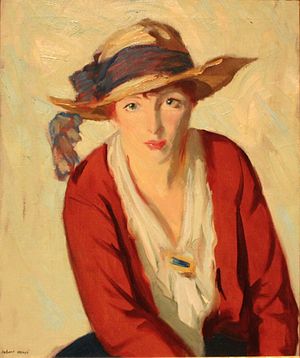
Robert Henri / Galleri
Robert Henri var en amerikansk maler.